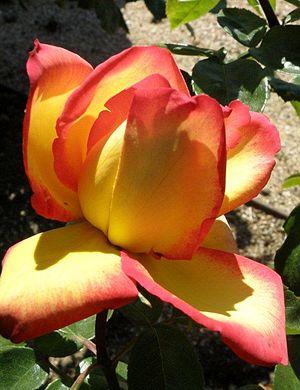
'Hong Kong' est un cultivar de rosier hybride de thé obtenu en Espagne par le rosiériste Pedro Dot en 1962. Il doit son nom à la ville de Hong Kong.
Pedro Dot Martínez est un rosiériste espagnol qui compte parmi les grands créateurs de roses du monde. Un certain nombre de ses cultivars sont considérés comme ayant des caractéristiques fort originales.